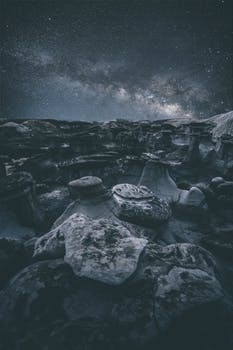
Label: No Watermark